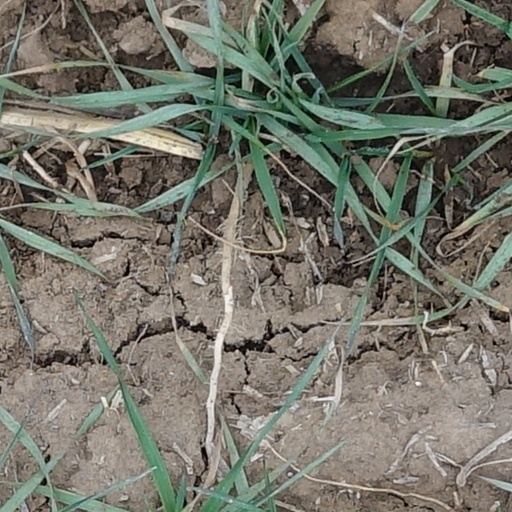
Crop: wheat